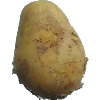
Label: Potato White 1